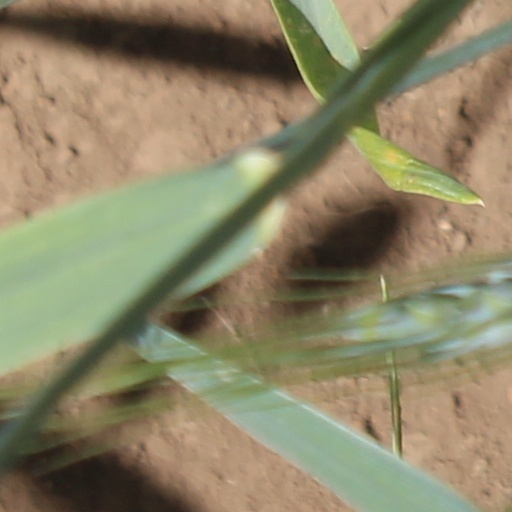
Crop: wheat